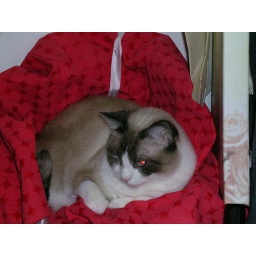
hershey on the laundry bag in the closet. she loooves bags